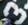
Number: 3